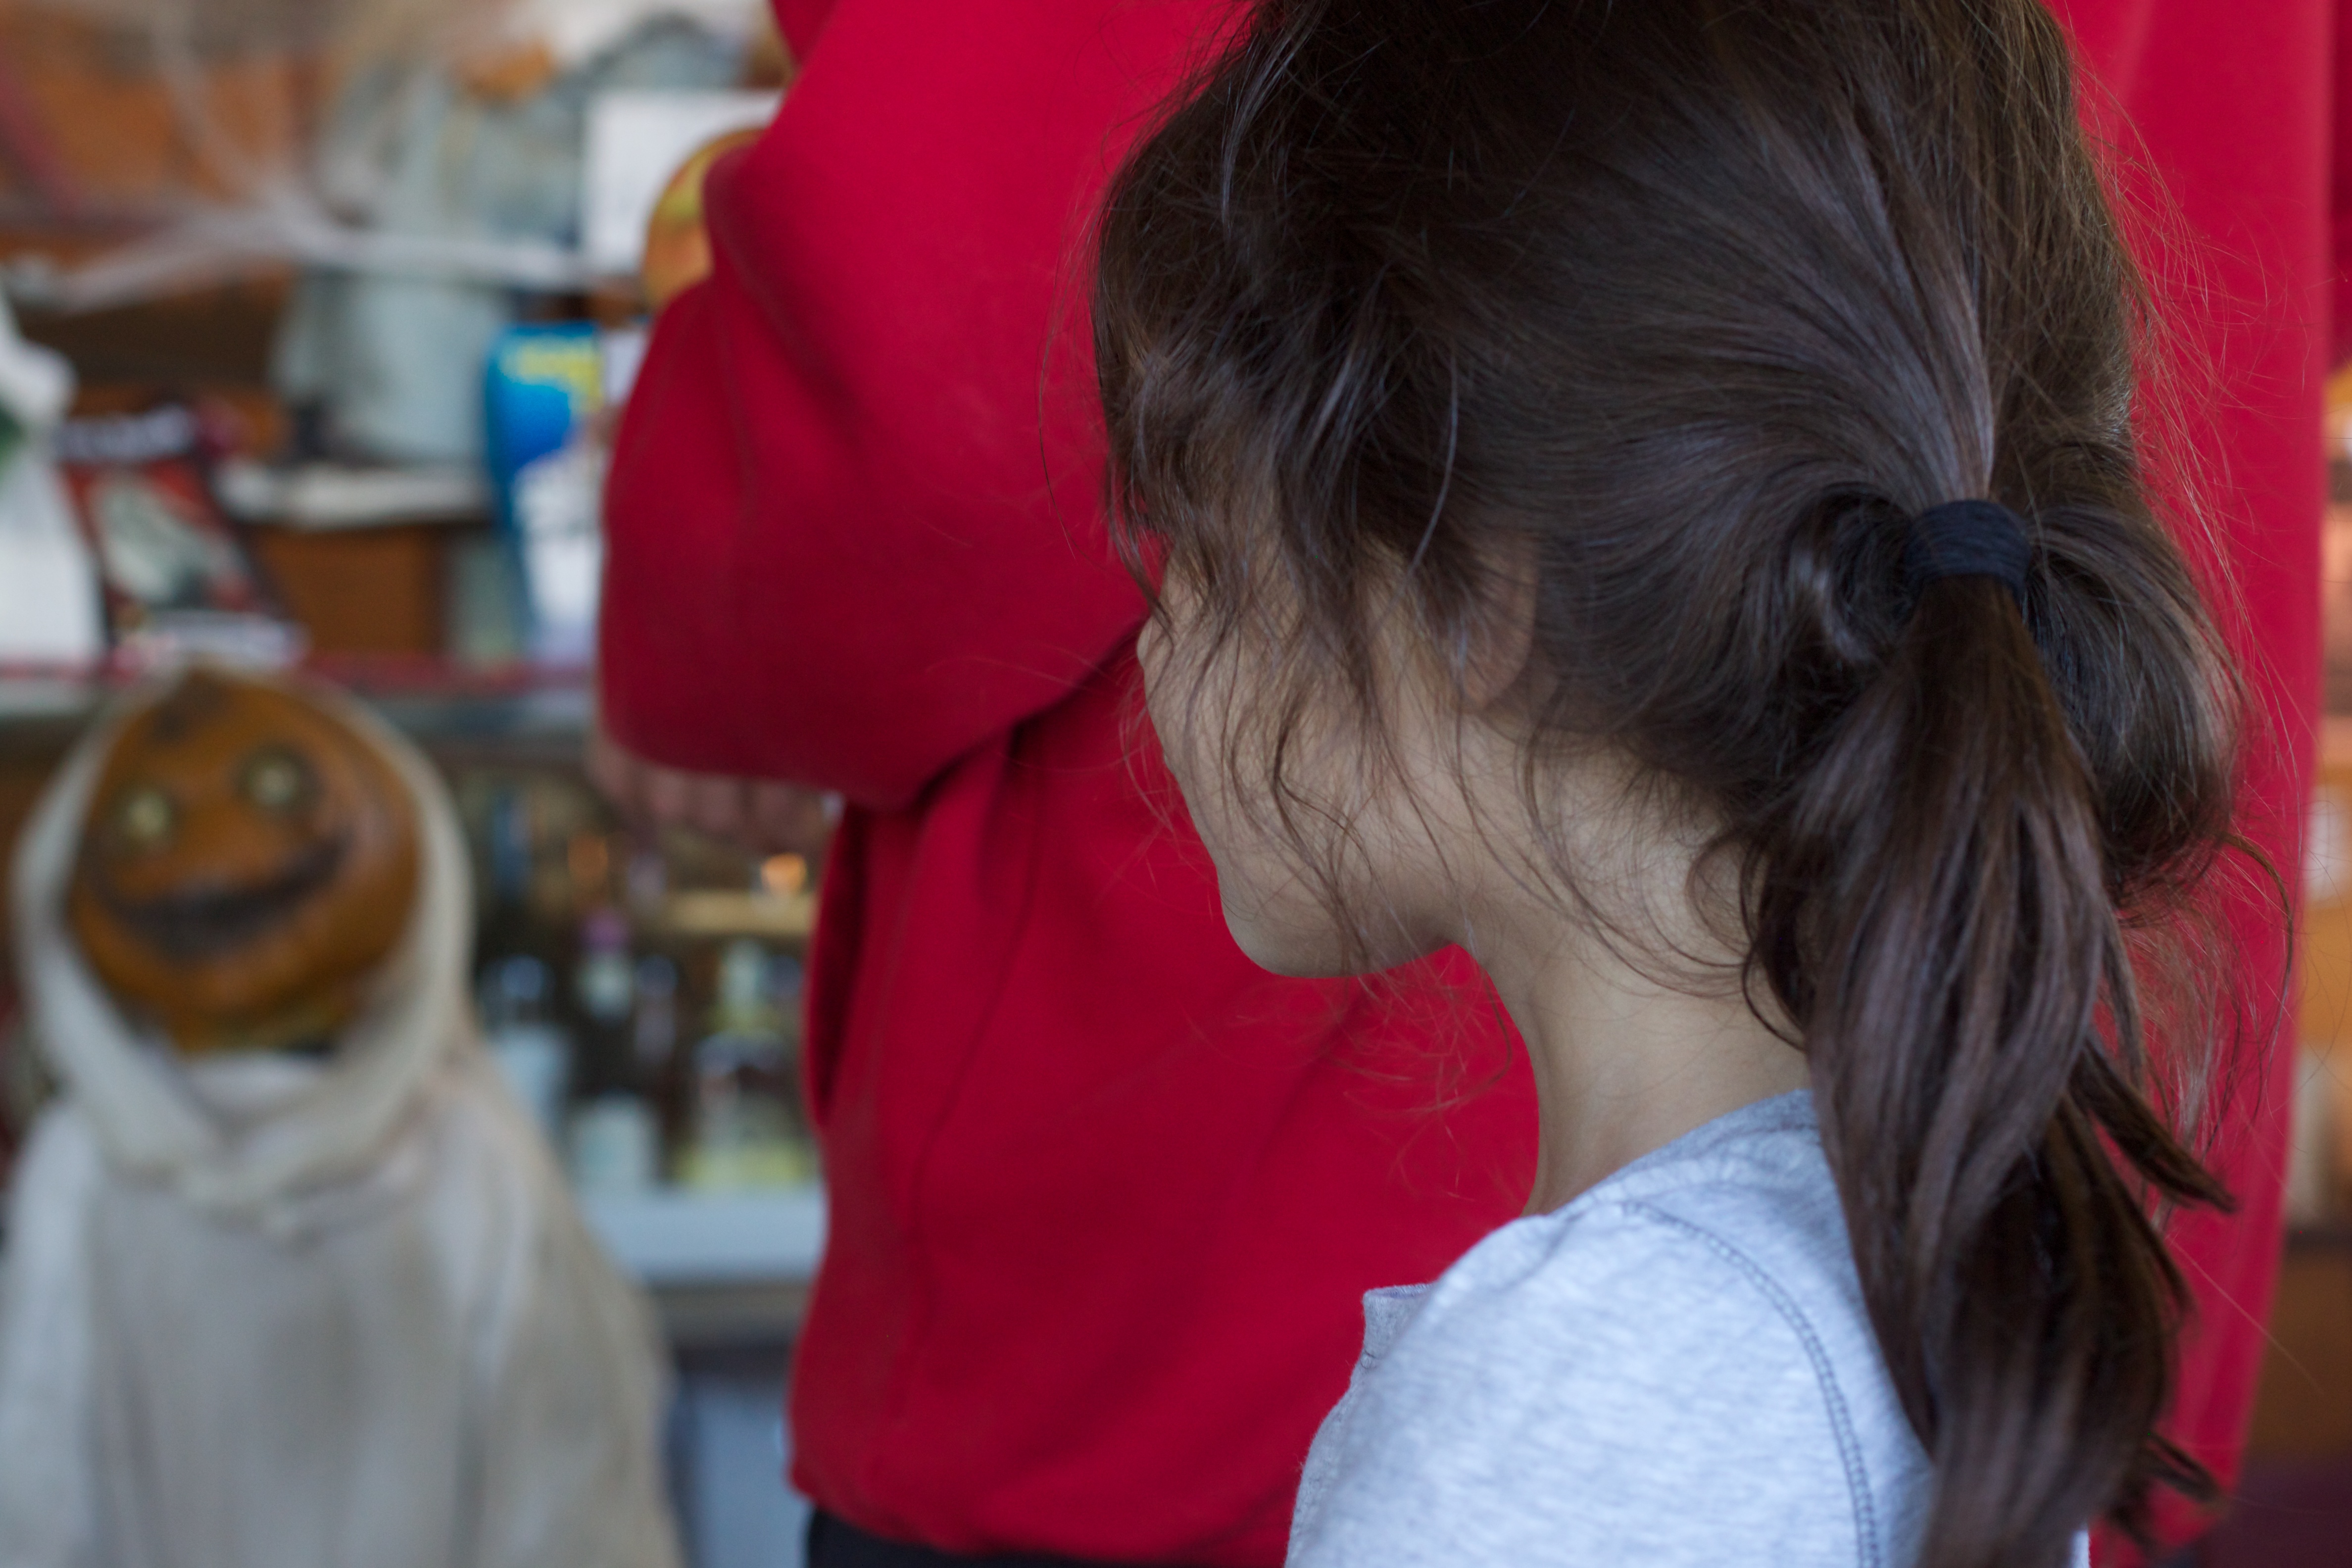
hair, red, color, child, hairstyle, eye, organ, odyssey, interaction